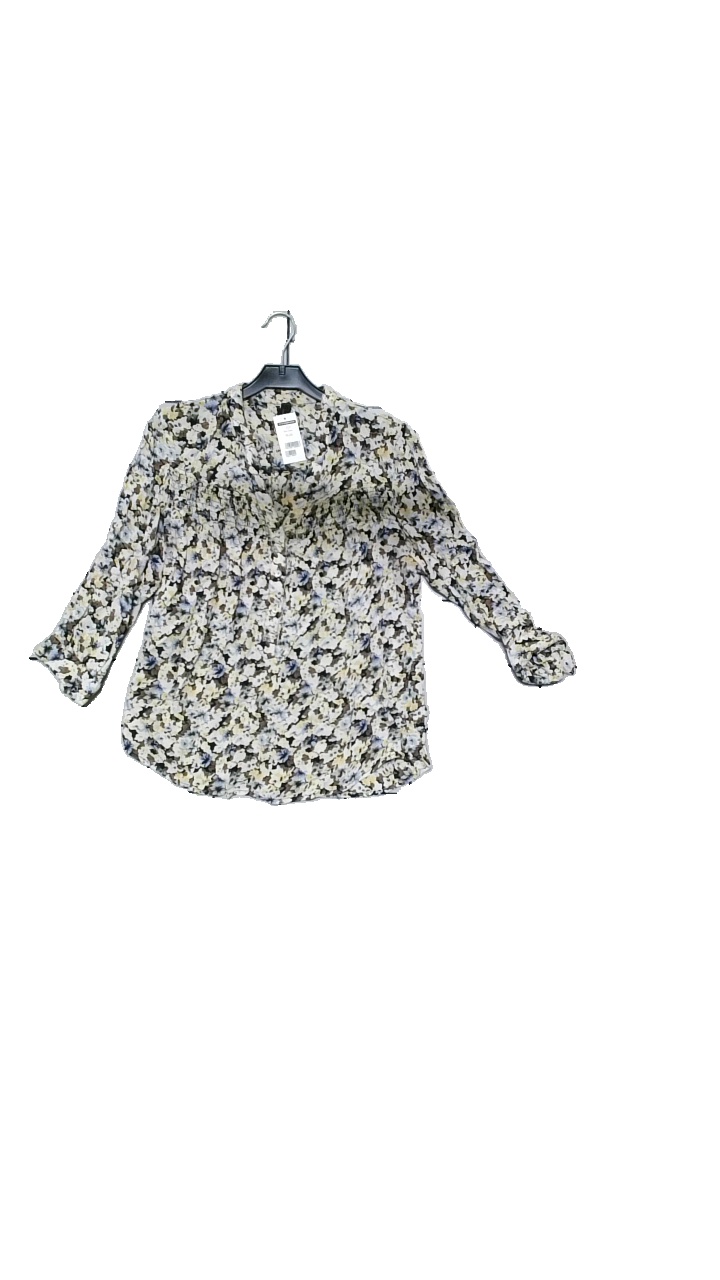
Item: Blouse (Ladies)
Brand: Vero Moda
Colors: Multicolor, Yellow, White, Blue
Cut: Regular, Loose
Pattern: Floral print
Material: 100% polyester
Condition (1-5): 5
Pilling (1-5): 5
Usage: Reuse
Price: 50-100